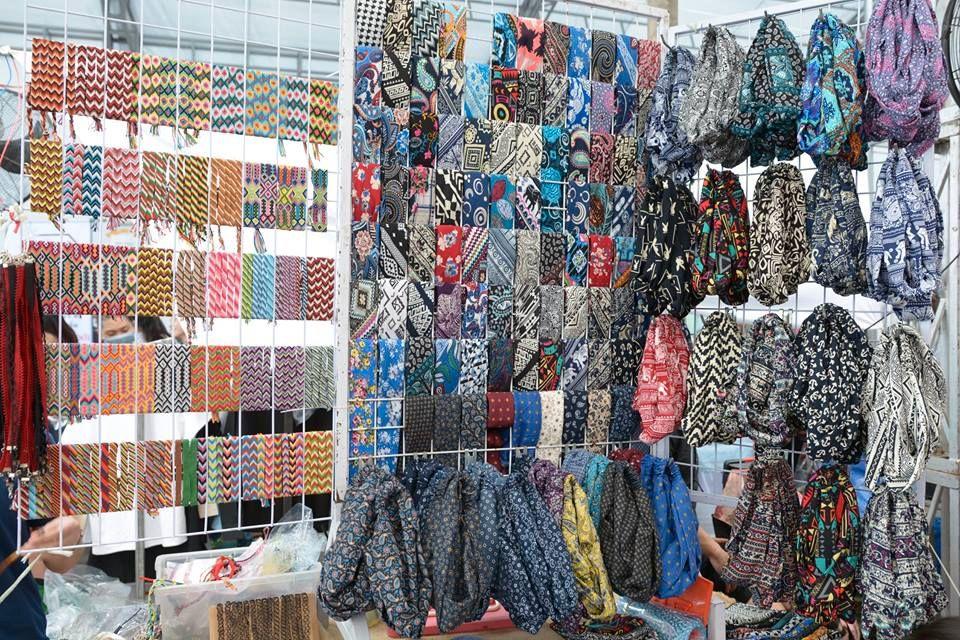
ở phía sau khung treo lụa bên trái có nhiều người đang đứng